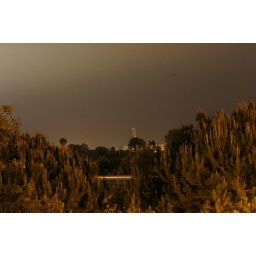
This is from the roof of the Cultural Arts Center. Looking west, the smoke stack from the Encina power plant is in the background.